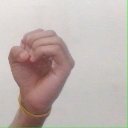
अक्षर: ऊ